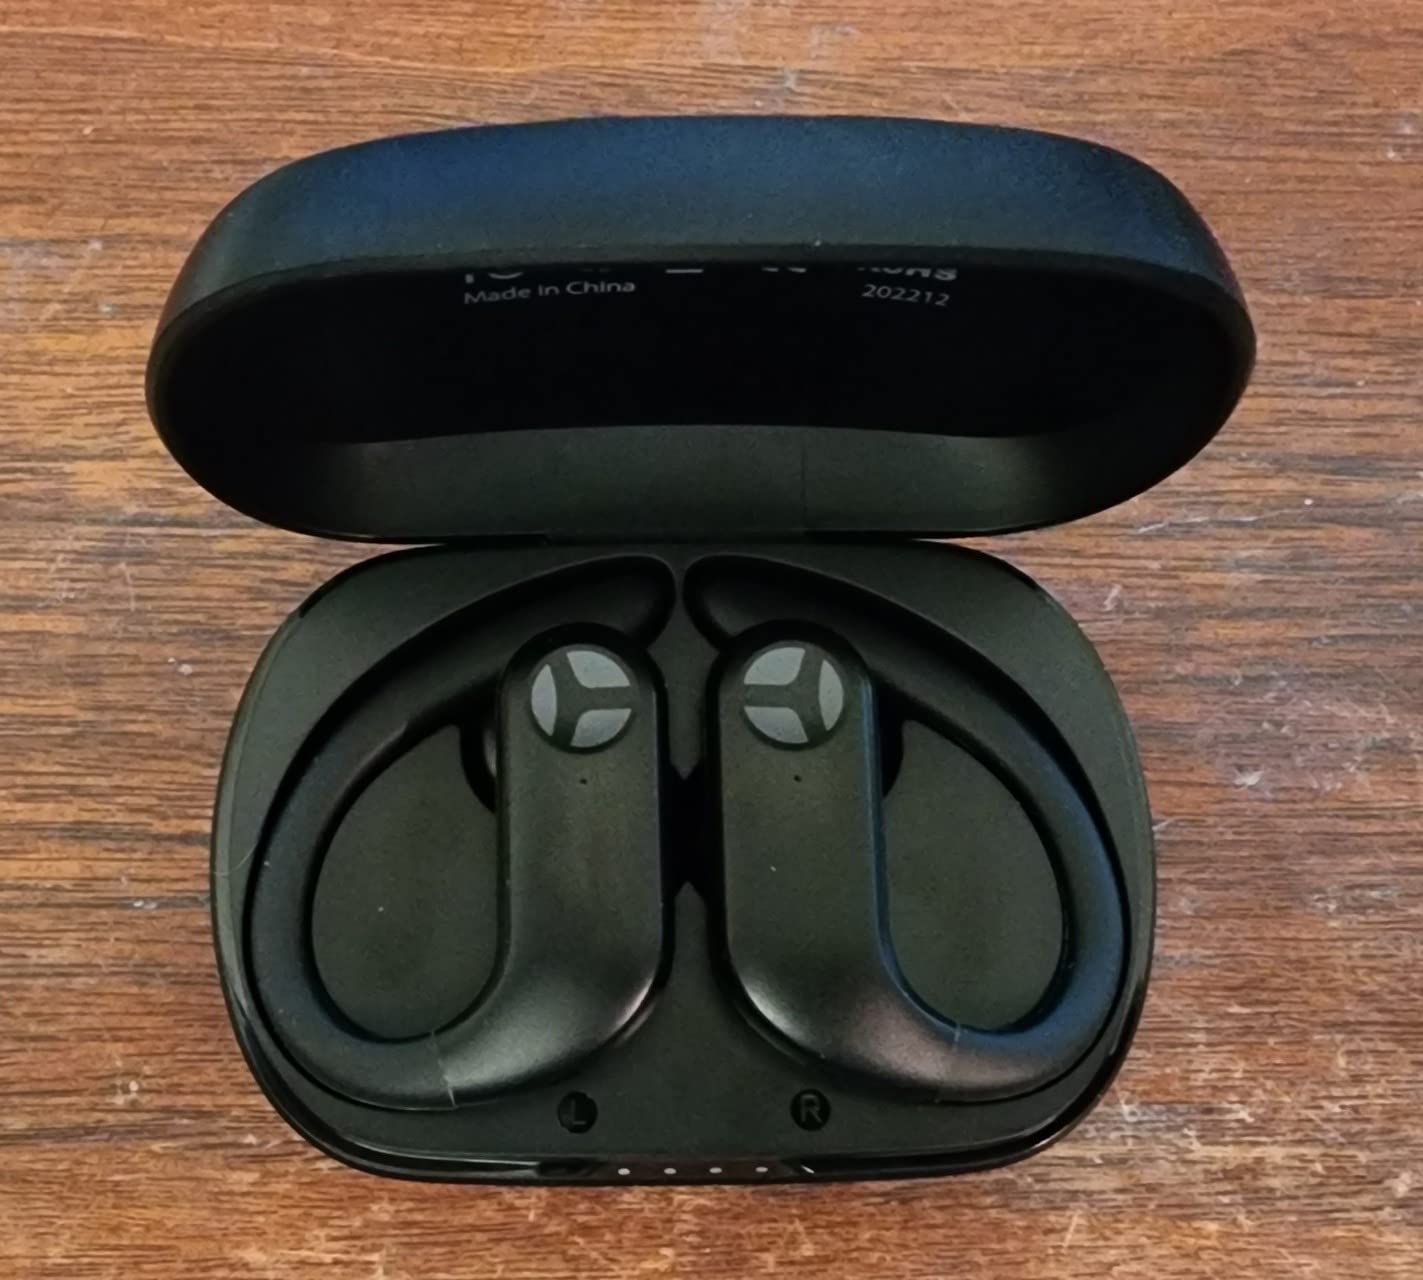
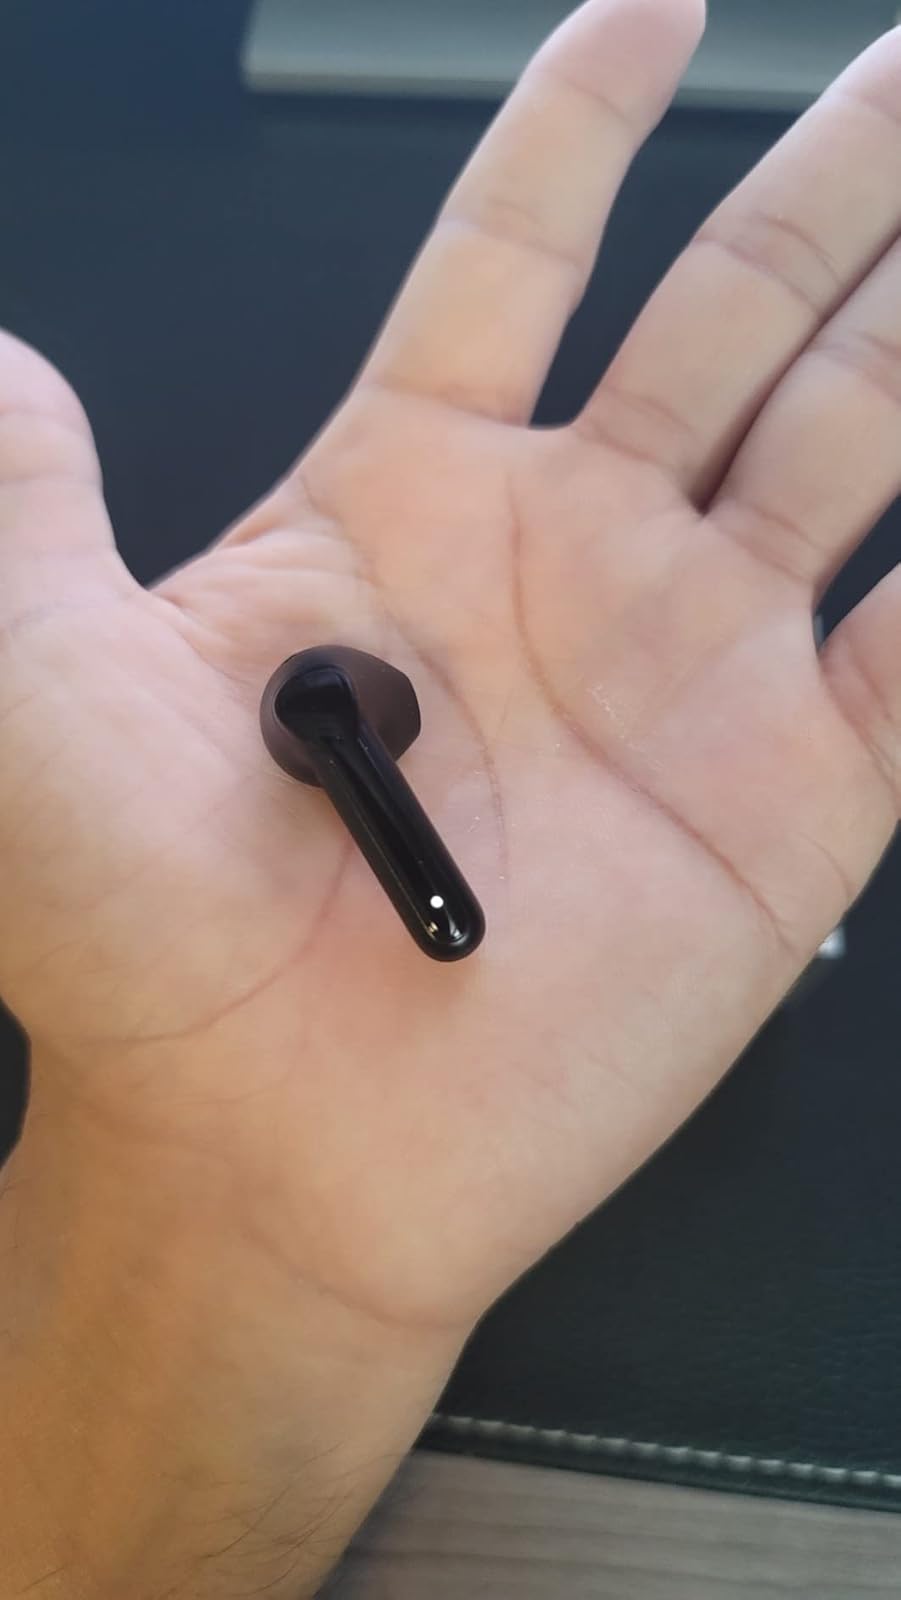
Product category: earbuds
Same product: no